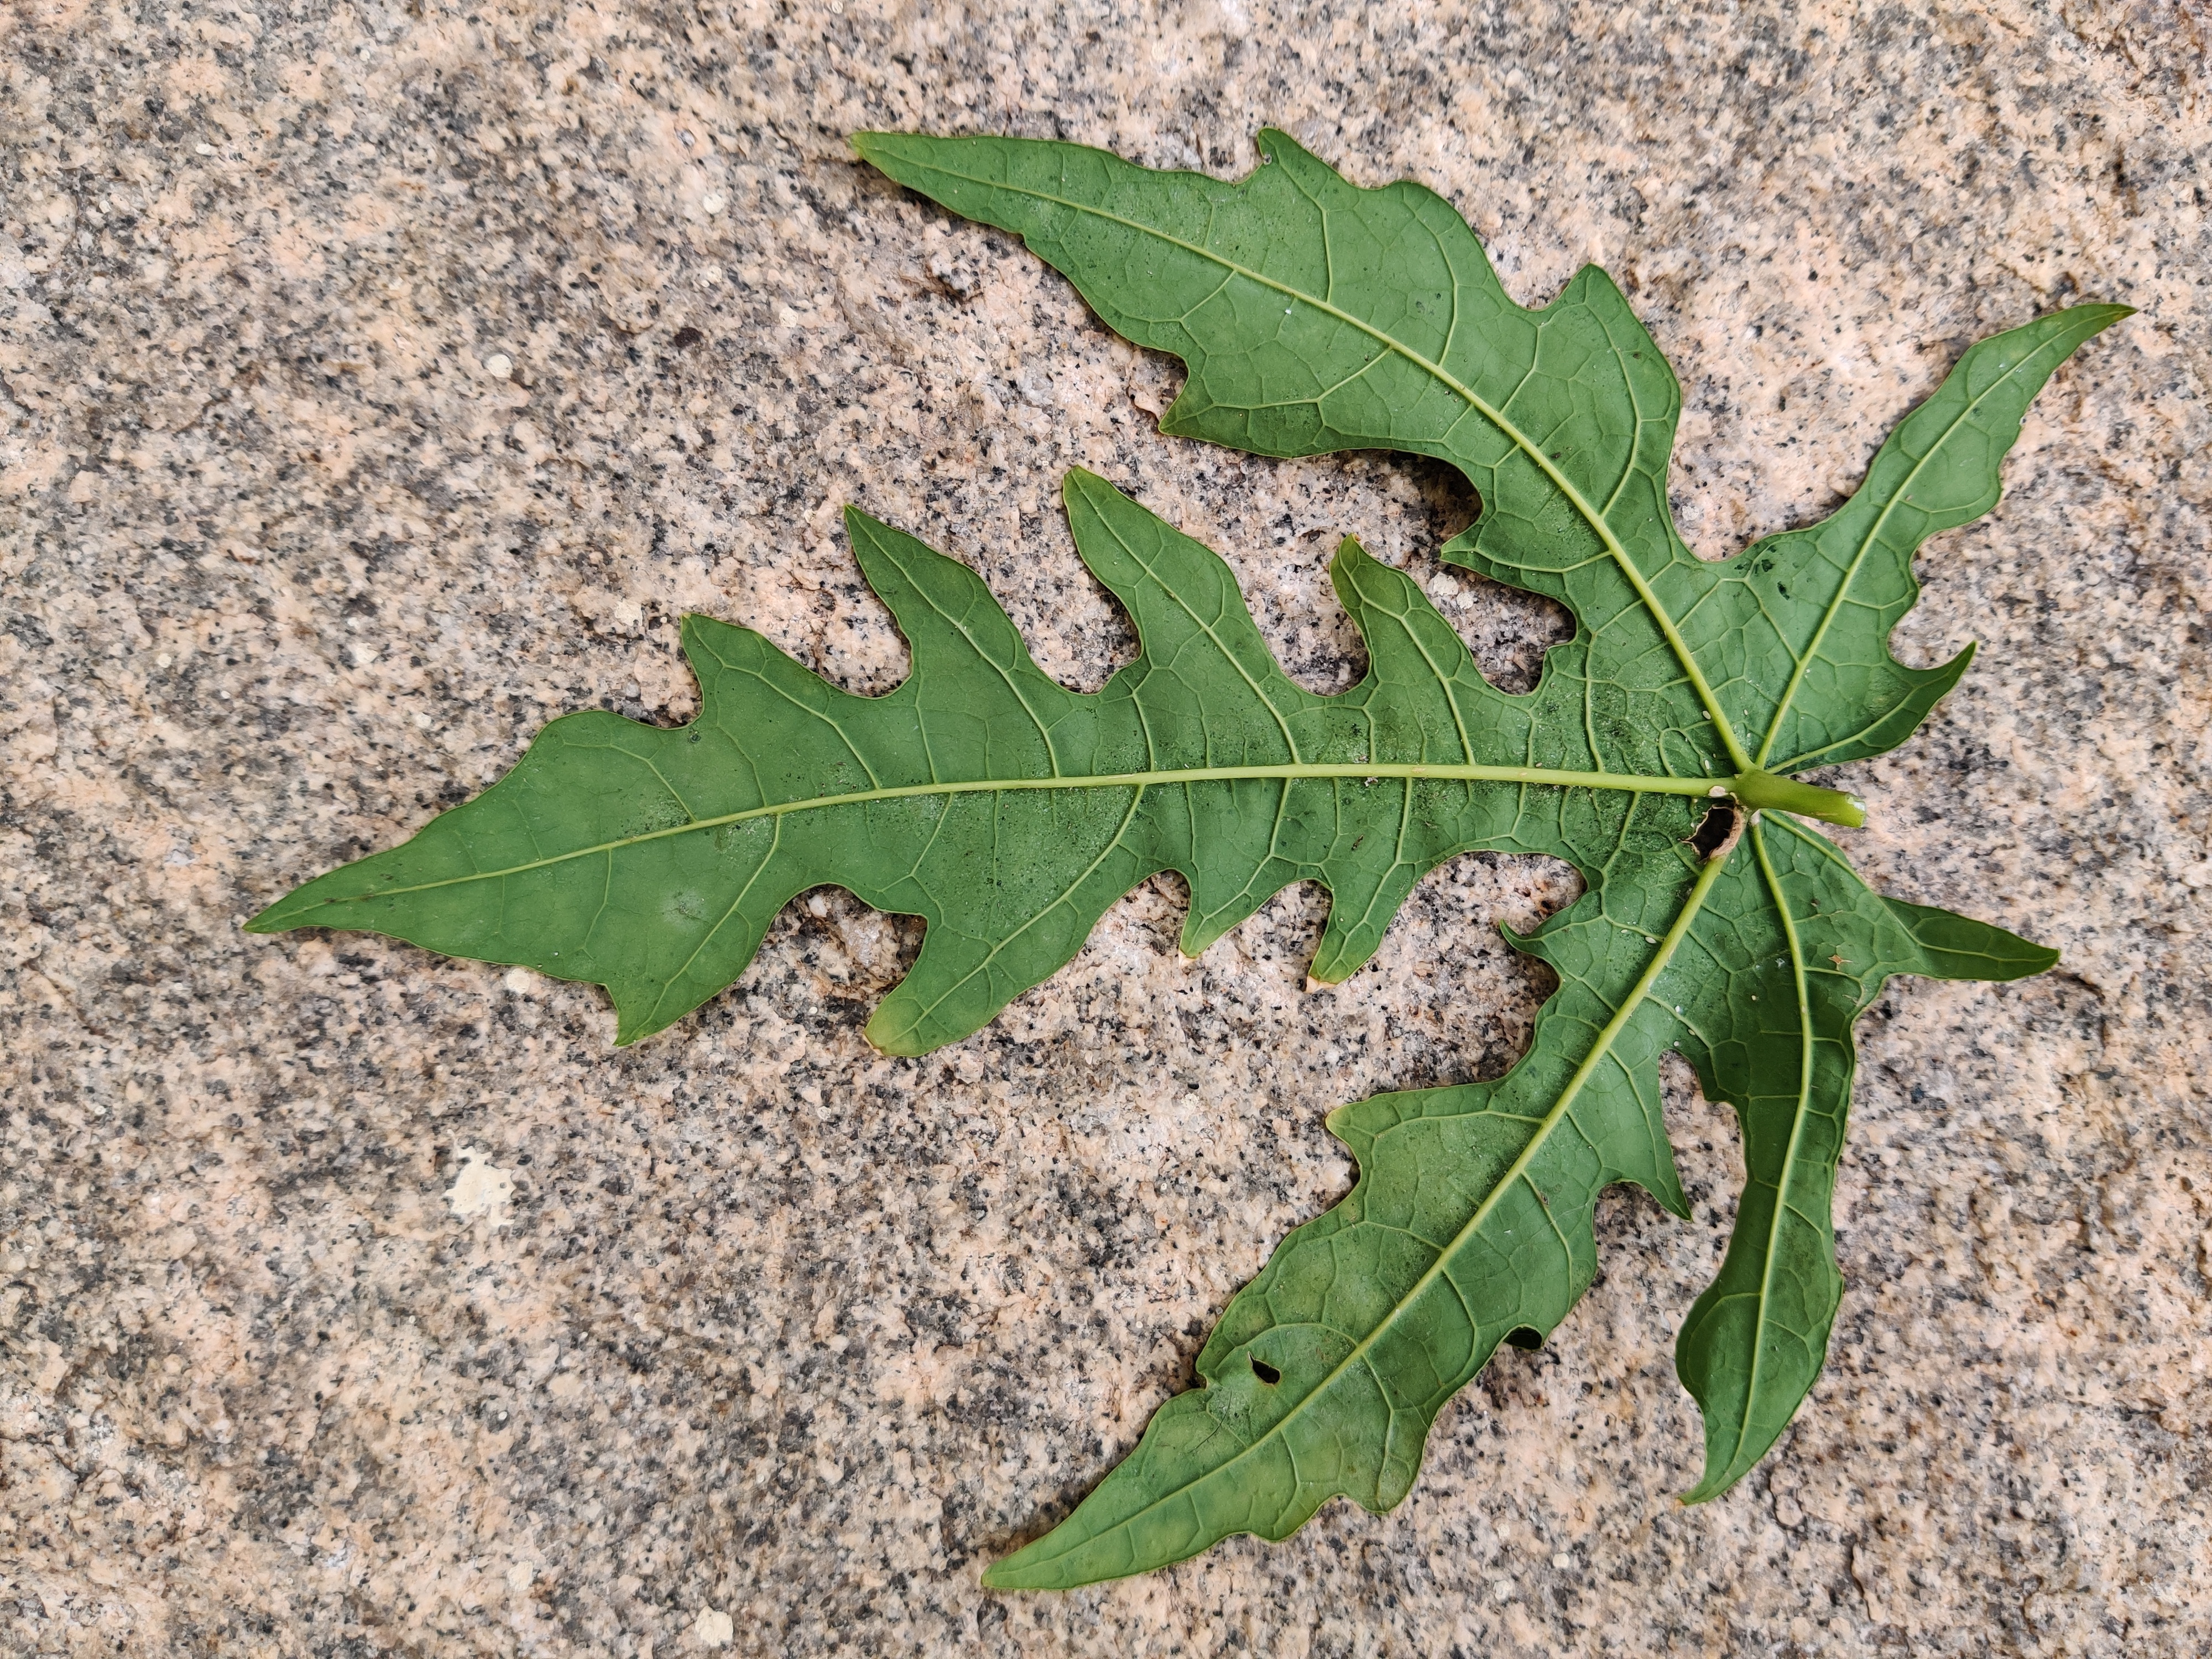
Plant: Papaya